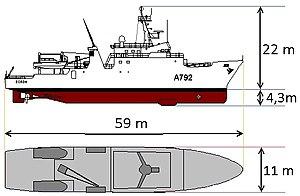
Image qui présente les principales dimensions du bâtiment hydrographique de 2ème classe Borda
Mis en service en 1988, Le BH2C Borda appartient à une série de quatre bâtiments hydrographiques type Lapérouse. Basé à Brest, il navigue au profit du service Hydrographique et Océanographique de la Marine. Sa mission principale, l'entretien de la connaissance des fonds marins, consiste à effectuer des sondages bathymétriques ou des recherches d'épaves et d'obstructions nécessaires à la mise à jour des cartes marines. Il est également susceptible de mener des travaux hydrographiques de haute mer. Le navire est déployé sur les côtes françaises, ou à l'étranger, dans le cadre d'accord de coopération. Il dispose de deux vedettes hydrographiques pour réaliser des travaux par petits fonds.